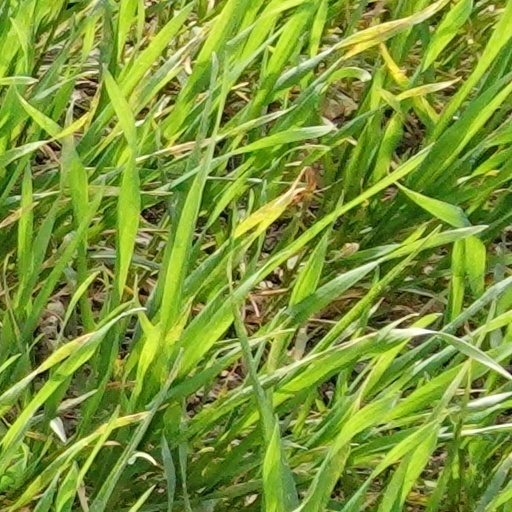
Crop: wheat